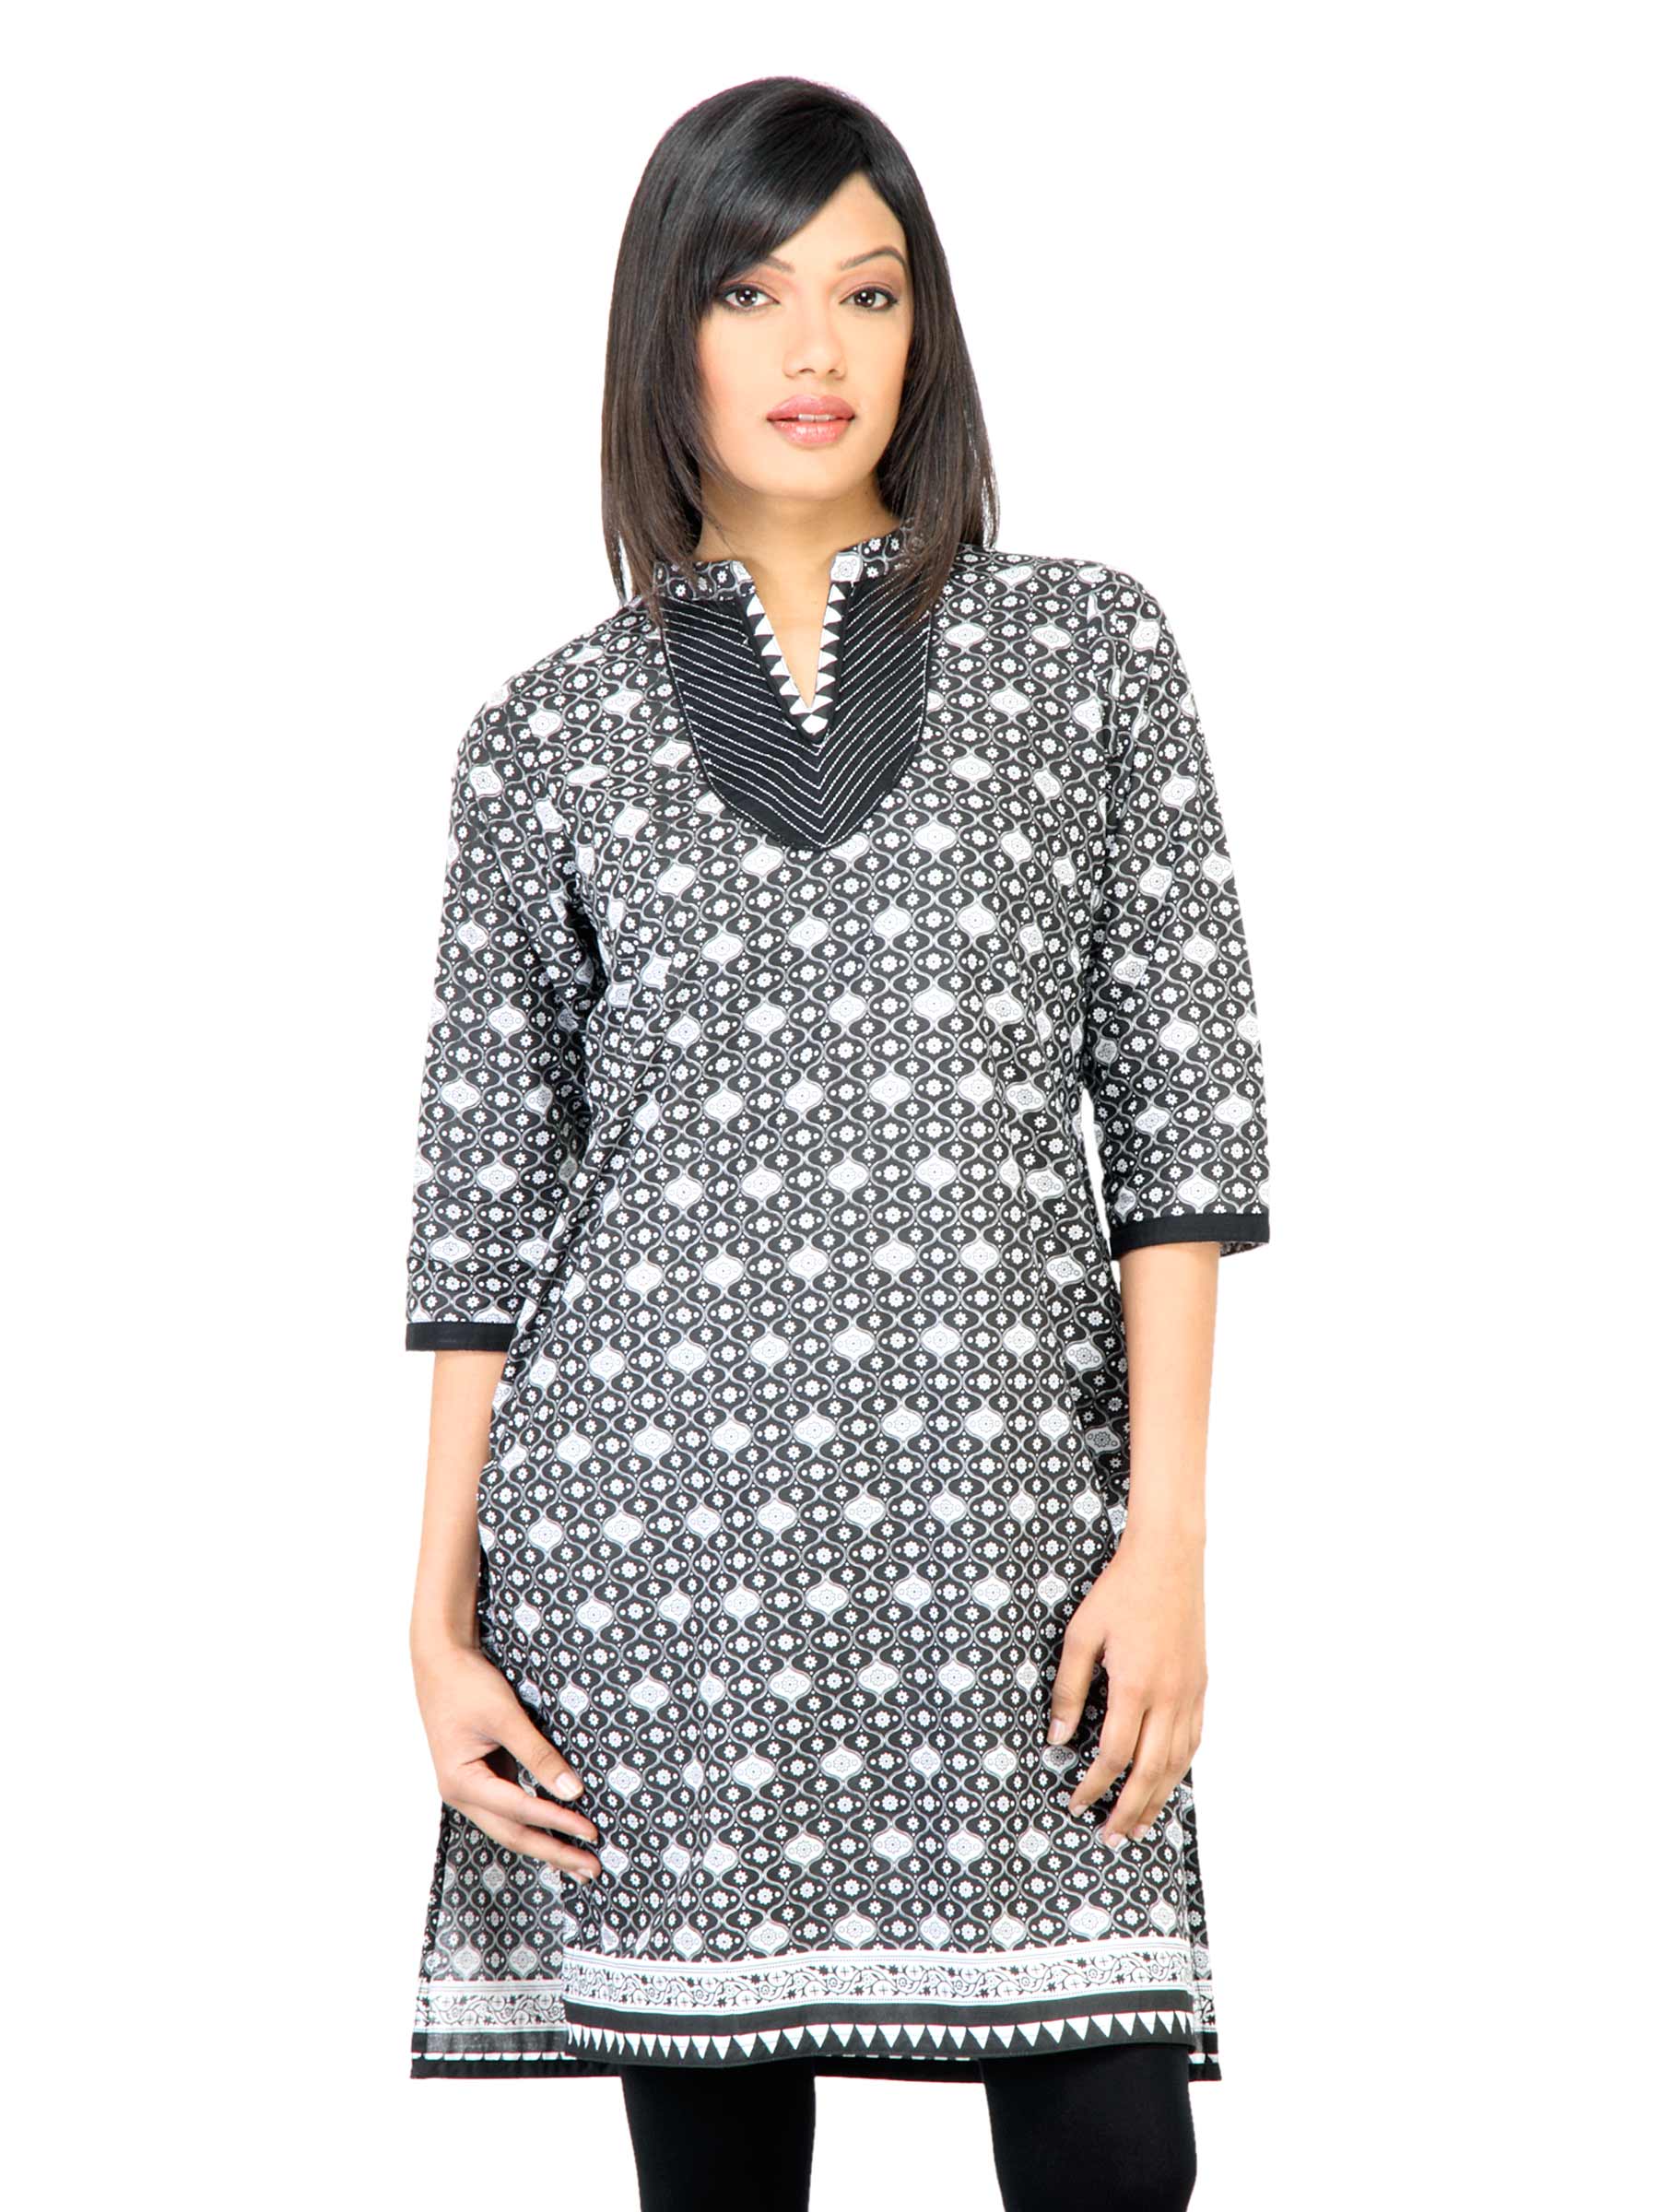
Vishudh Women Printed Black Kurta
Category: Apparel / Topwear / Kurtas
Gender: Women
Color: Black
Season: Fall 2011
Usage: Ethnic